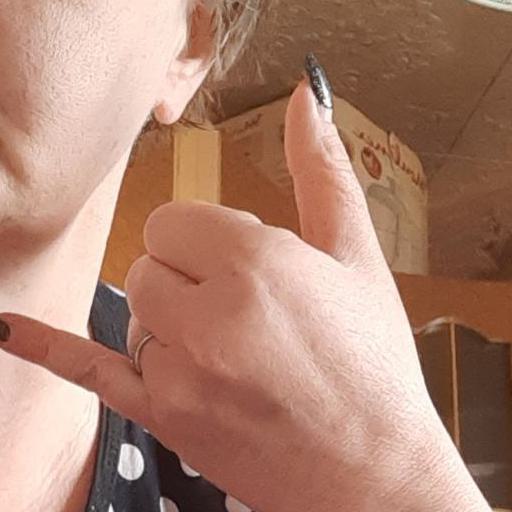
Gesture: call